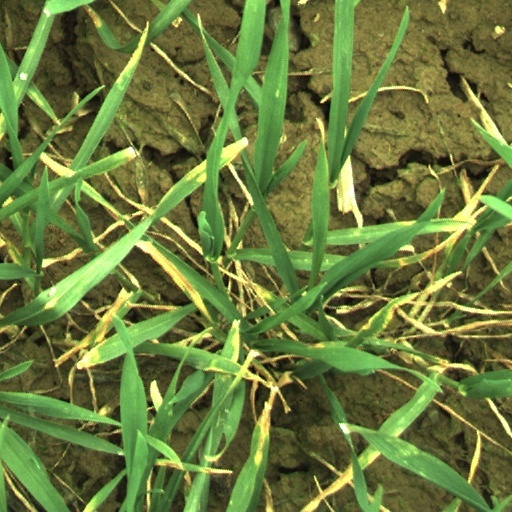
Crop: wheat